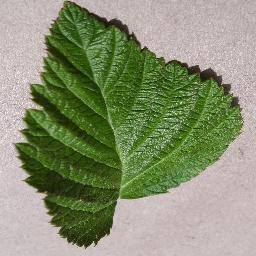
Label: Raspberry___healthy